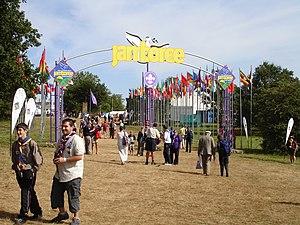
Le 21ᵉ jamboree mondial est un jamboree scout mondial qui a eu lieu du 27 juillet au 8 août 2007 à Hylands Park, près de Chelmsford. Ce jamboree, dont le thème était « Un Monde, Une Promesse », faisait partie des célébrations entourant le centenaire du scoutisme. Plus de 40 000 scouts de 158 pays ont participé à ce jamboree, sans compter de nombreux visiteurs.